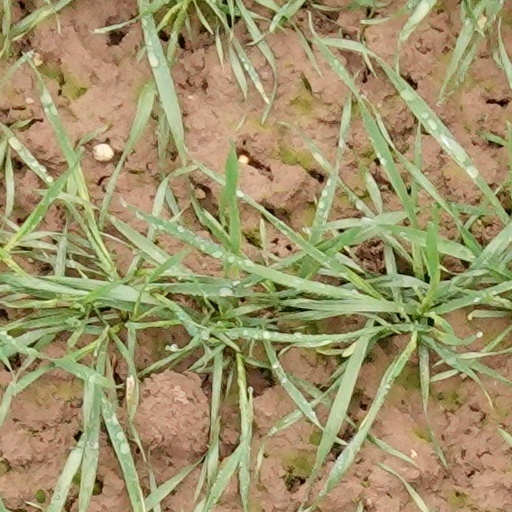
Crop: wheat